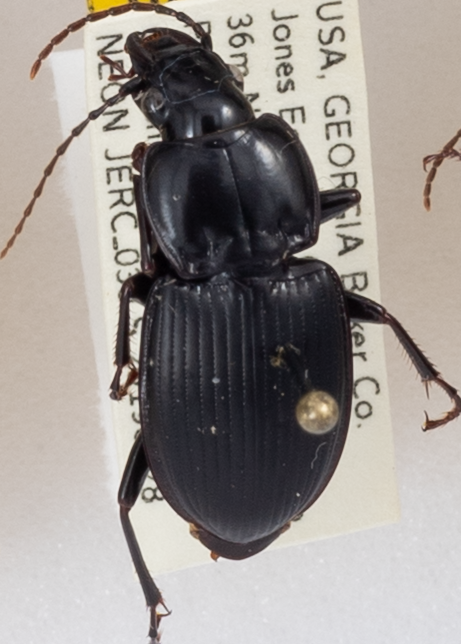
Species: Cyclotrachelus sigillatus
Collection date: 2019-05-28
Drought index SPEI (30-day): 0.058
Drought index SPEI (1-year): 0.992
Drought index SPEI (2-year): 0.662